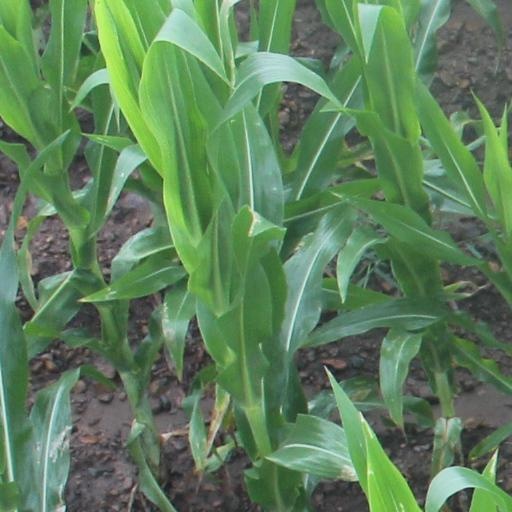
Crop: maize; corn